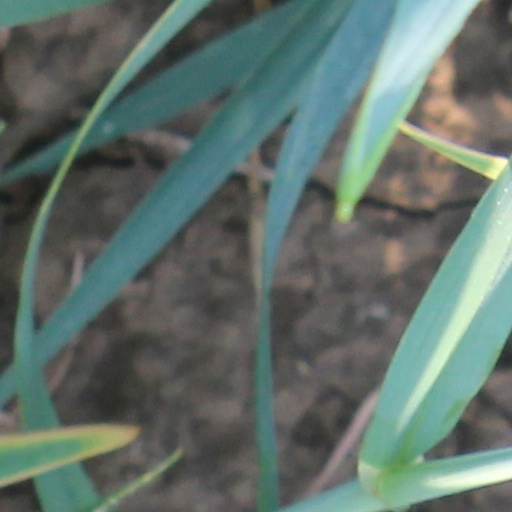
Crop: wheat